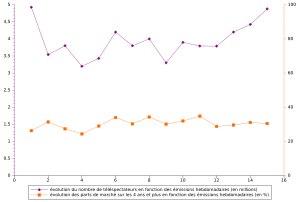
La troisième saison de Secret Story, émission française de téléréalité, a été diffusée sur TF1 du 19 juin 2009 au 25 septembre 2009. Elle est présentée par Benjamin Castaldi.